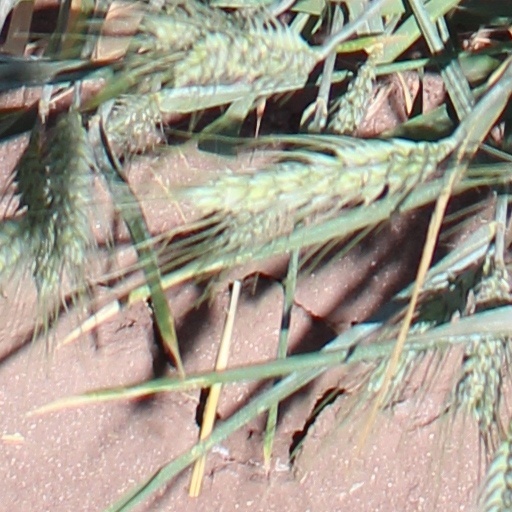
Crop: wheat